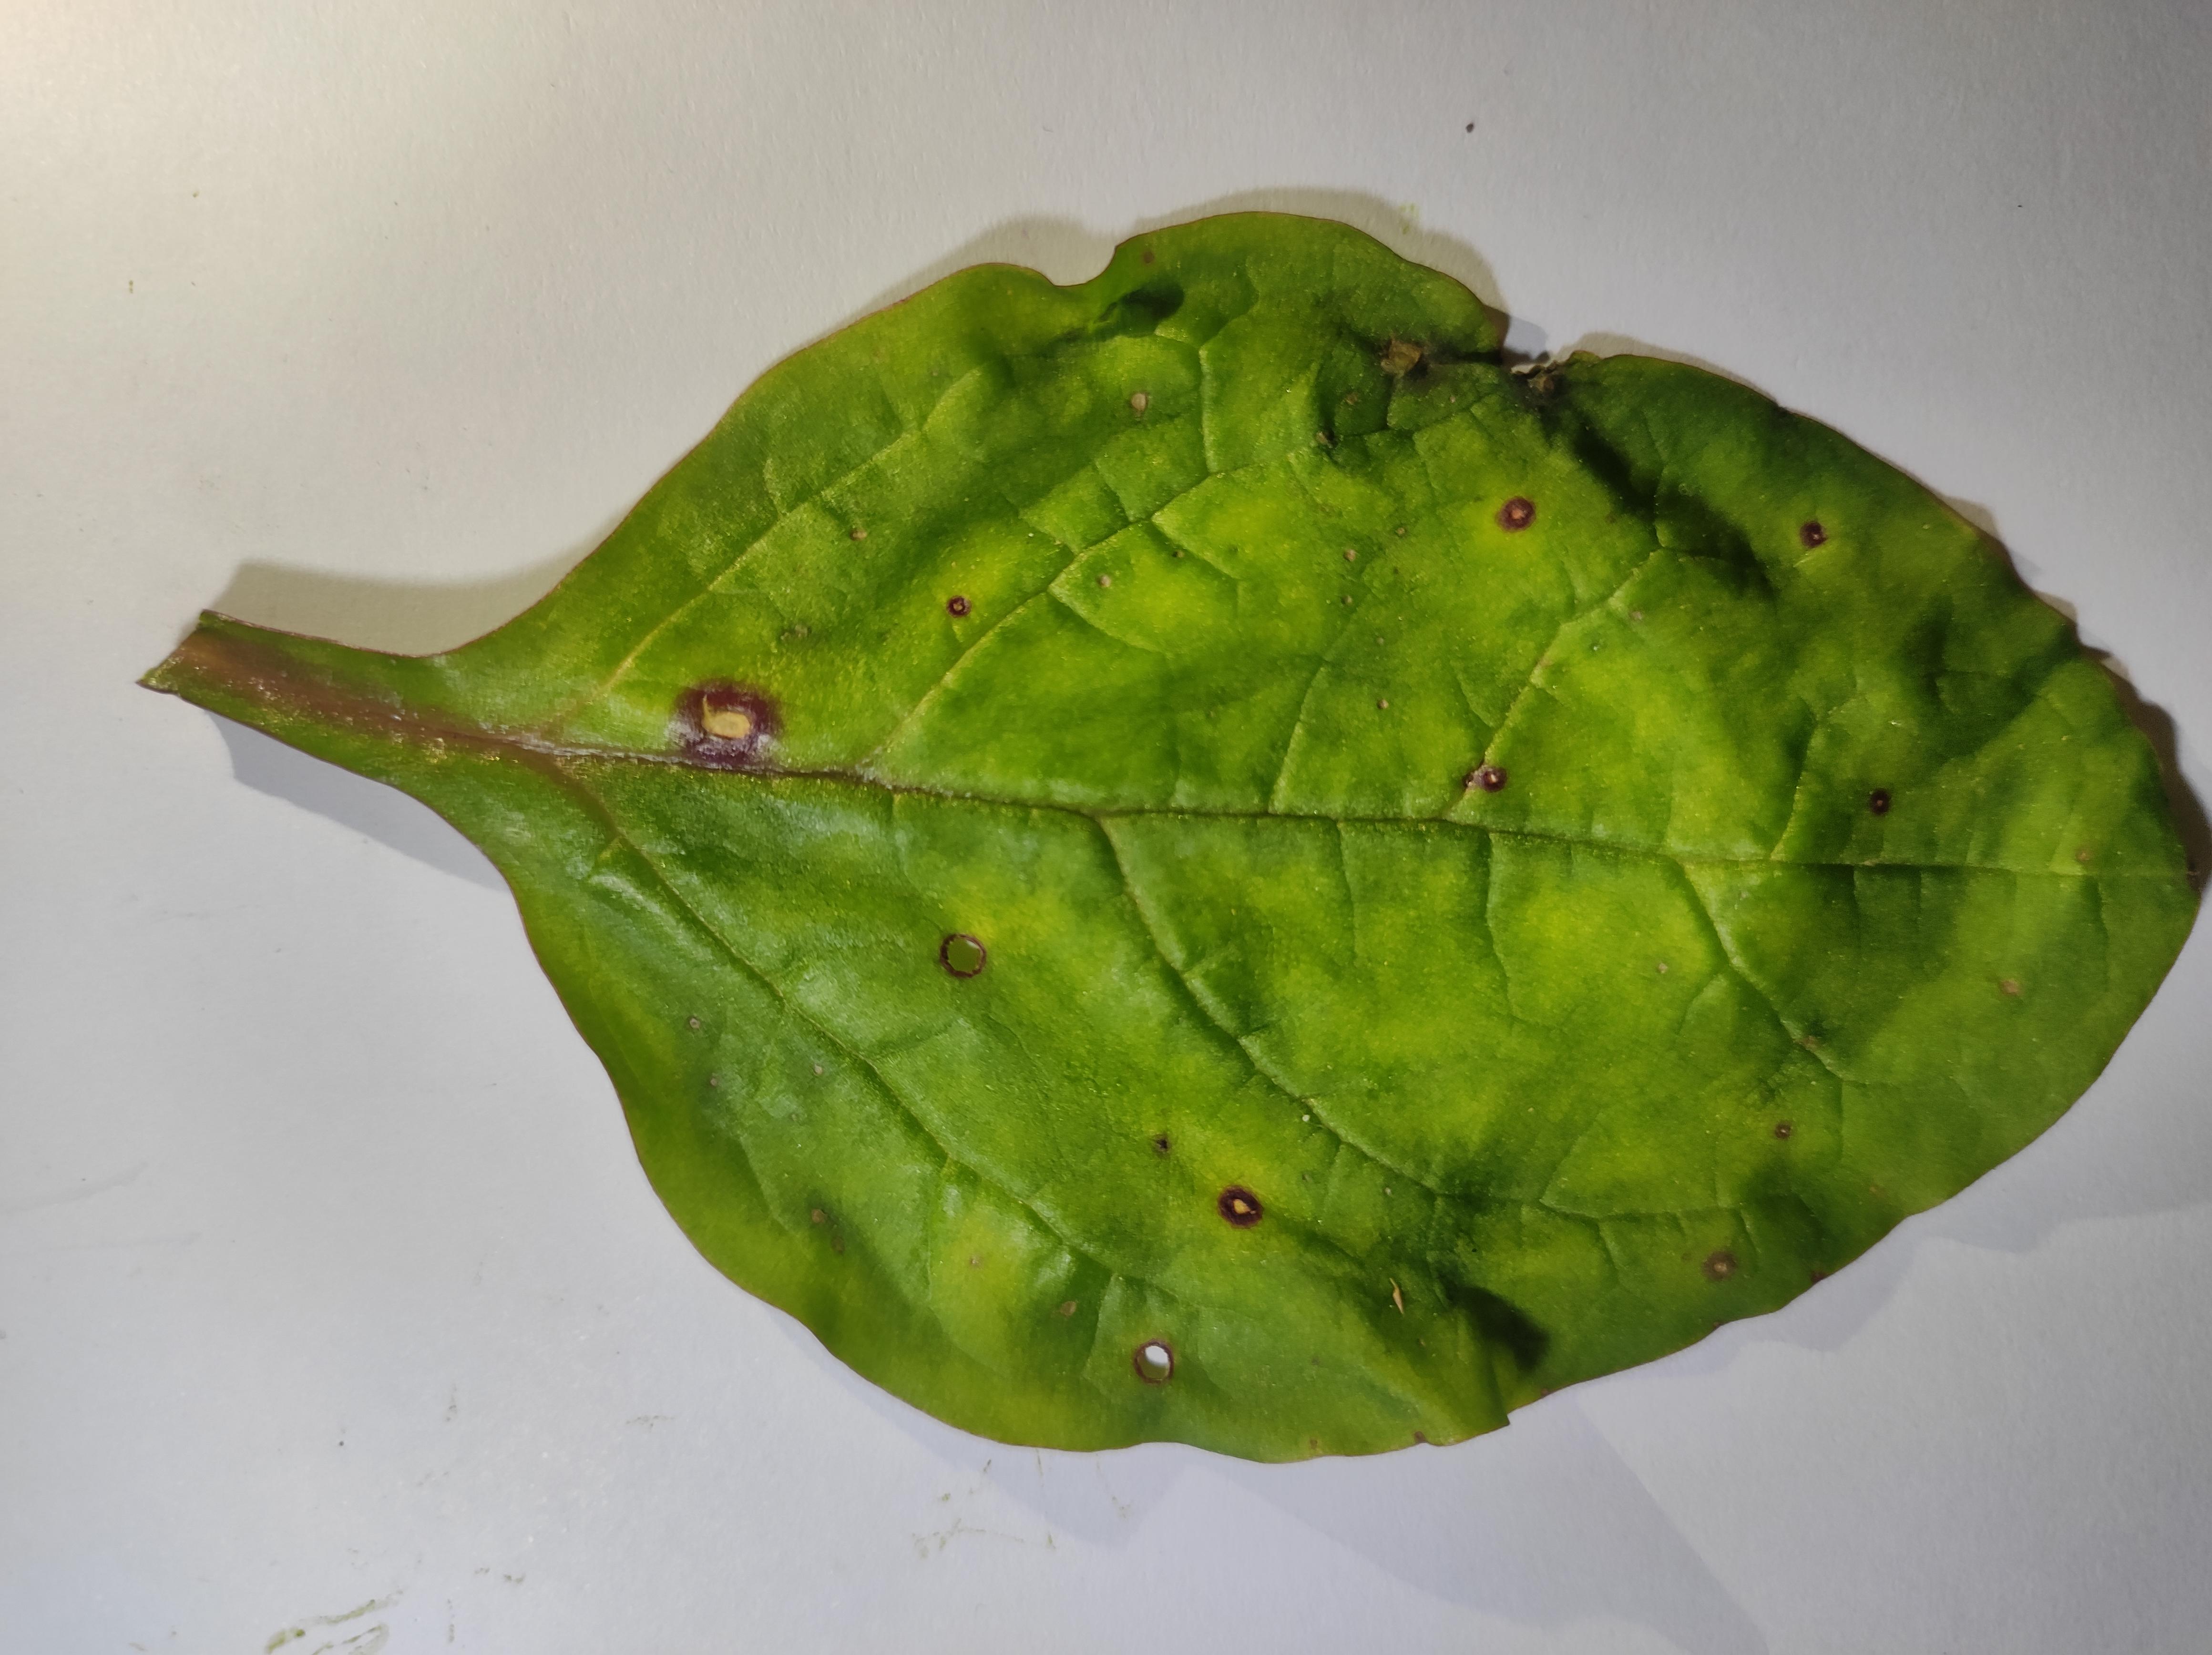
Label: anthracnose_leaf_spot